James Pilkington (bishop)

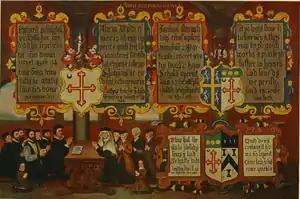
The "Pilkington Painting" Rivington Church, Rivington, Lancashire. 1835 copy of original made in 1566. The shields depict the Bishop's paternal arms, his augmented arms as bishop and the arms of Kingsmill, for his wife

The "Pilkington Painting" in Rivington Church, Rivington, Lancashire, was commissioned in 1566 by Bishop Pilkington, in memory of his father who built the church. The original picture measured 53 by 35 inches and was considerably damaged by a fire in 1834, and in 1904 its remains were in the possession of Colonel John Pilkington of Wavertree. A copy had been made in 1821 for Mr. John Pilkington of Bolton, by his daughter Miss Jane Noble Pilkington. A copy of the 1821 painting was commissioned in 1835 by Rivington Church, where it is on display today.